Yuvvraaj

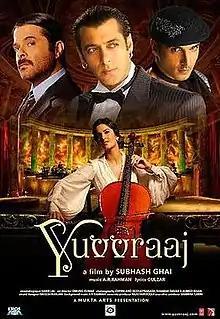
Movie poster

Yuvvraaj is a 2008 Indian Hindi-language musical romantic family drama film directed and produced by Subhash Ghai. The film stars Salman Khan, Katrina Kaif, Anil Kapoor, Zayed Khan. "Yuvvraaj" is a musical story of a fragmented family of three brothers who try to con each other to inherit their father's wealth. According to the director, the film is about the arrogance and overconfidence of contemporary youth. The film was released on 21 November 2008. The film received mixed reviews from critics and bombed at the box-office.